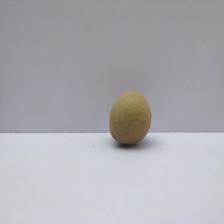
Size: Small